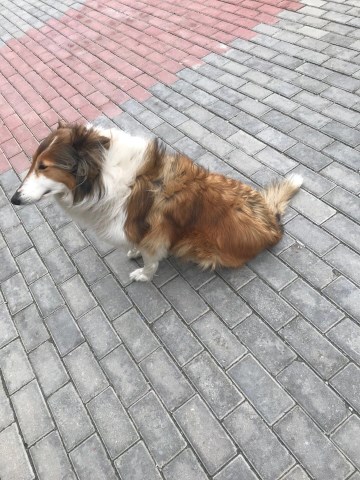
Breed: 227-n000094-collie